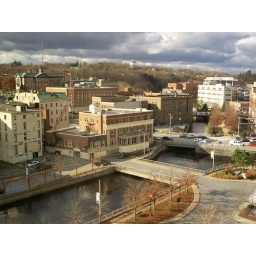
Taken from my office window in downtown Bangor.